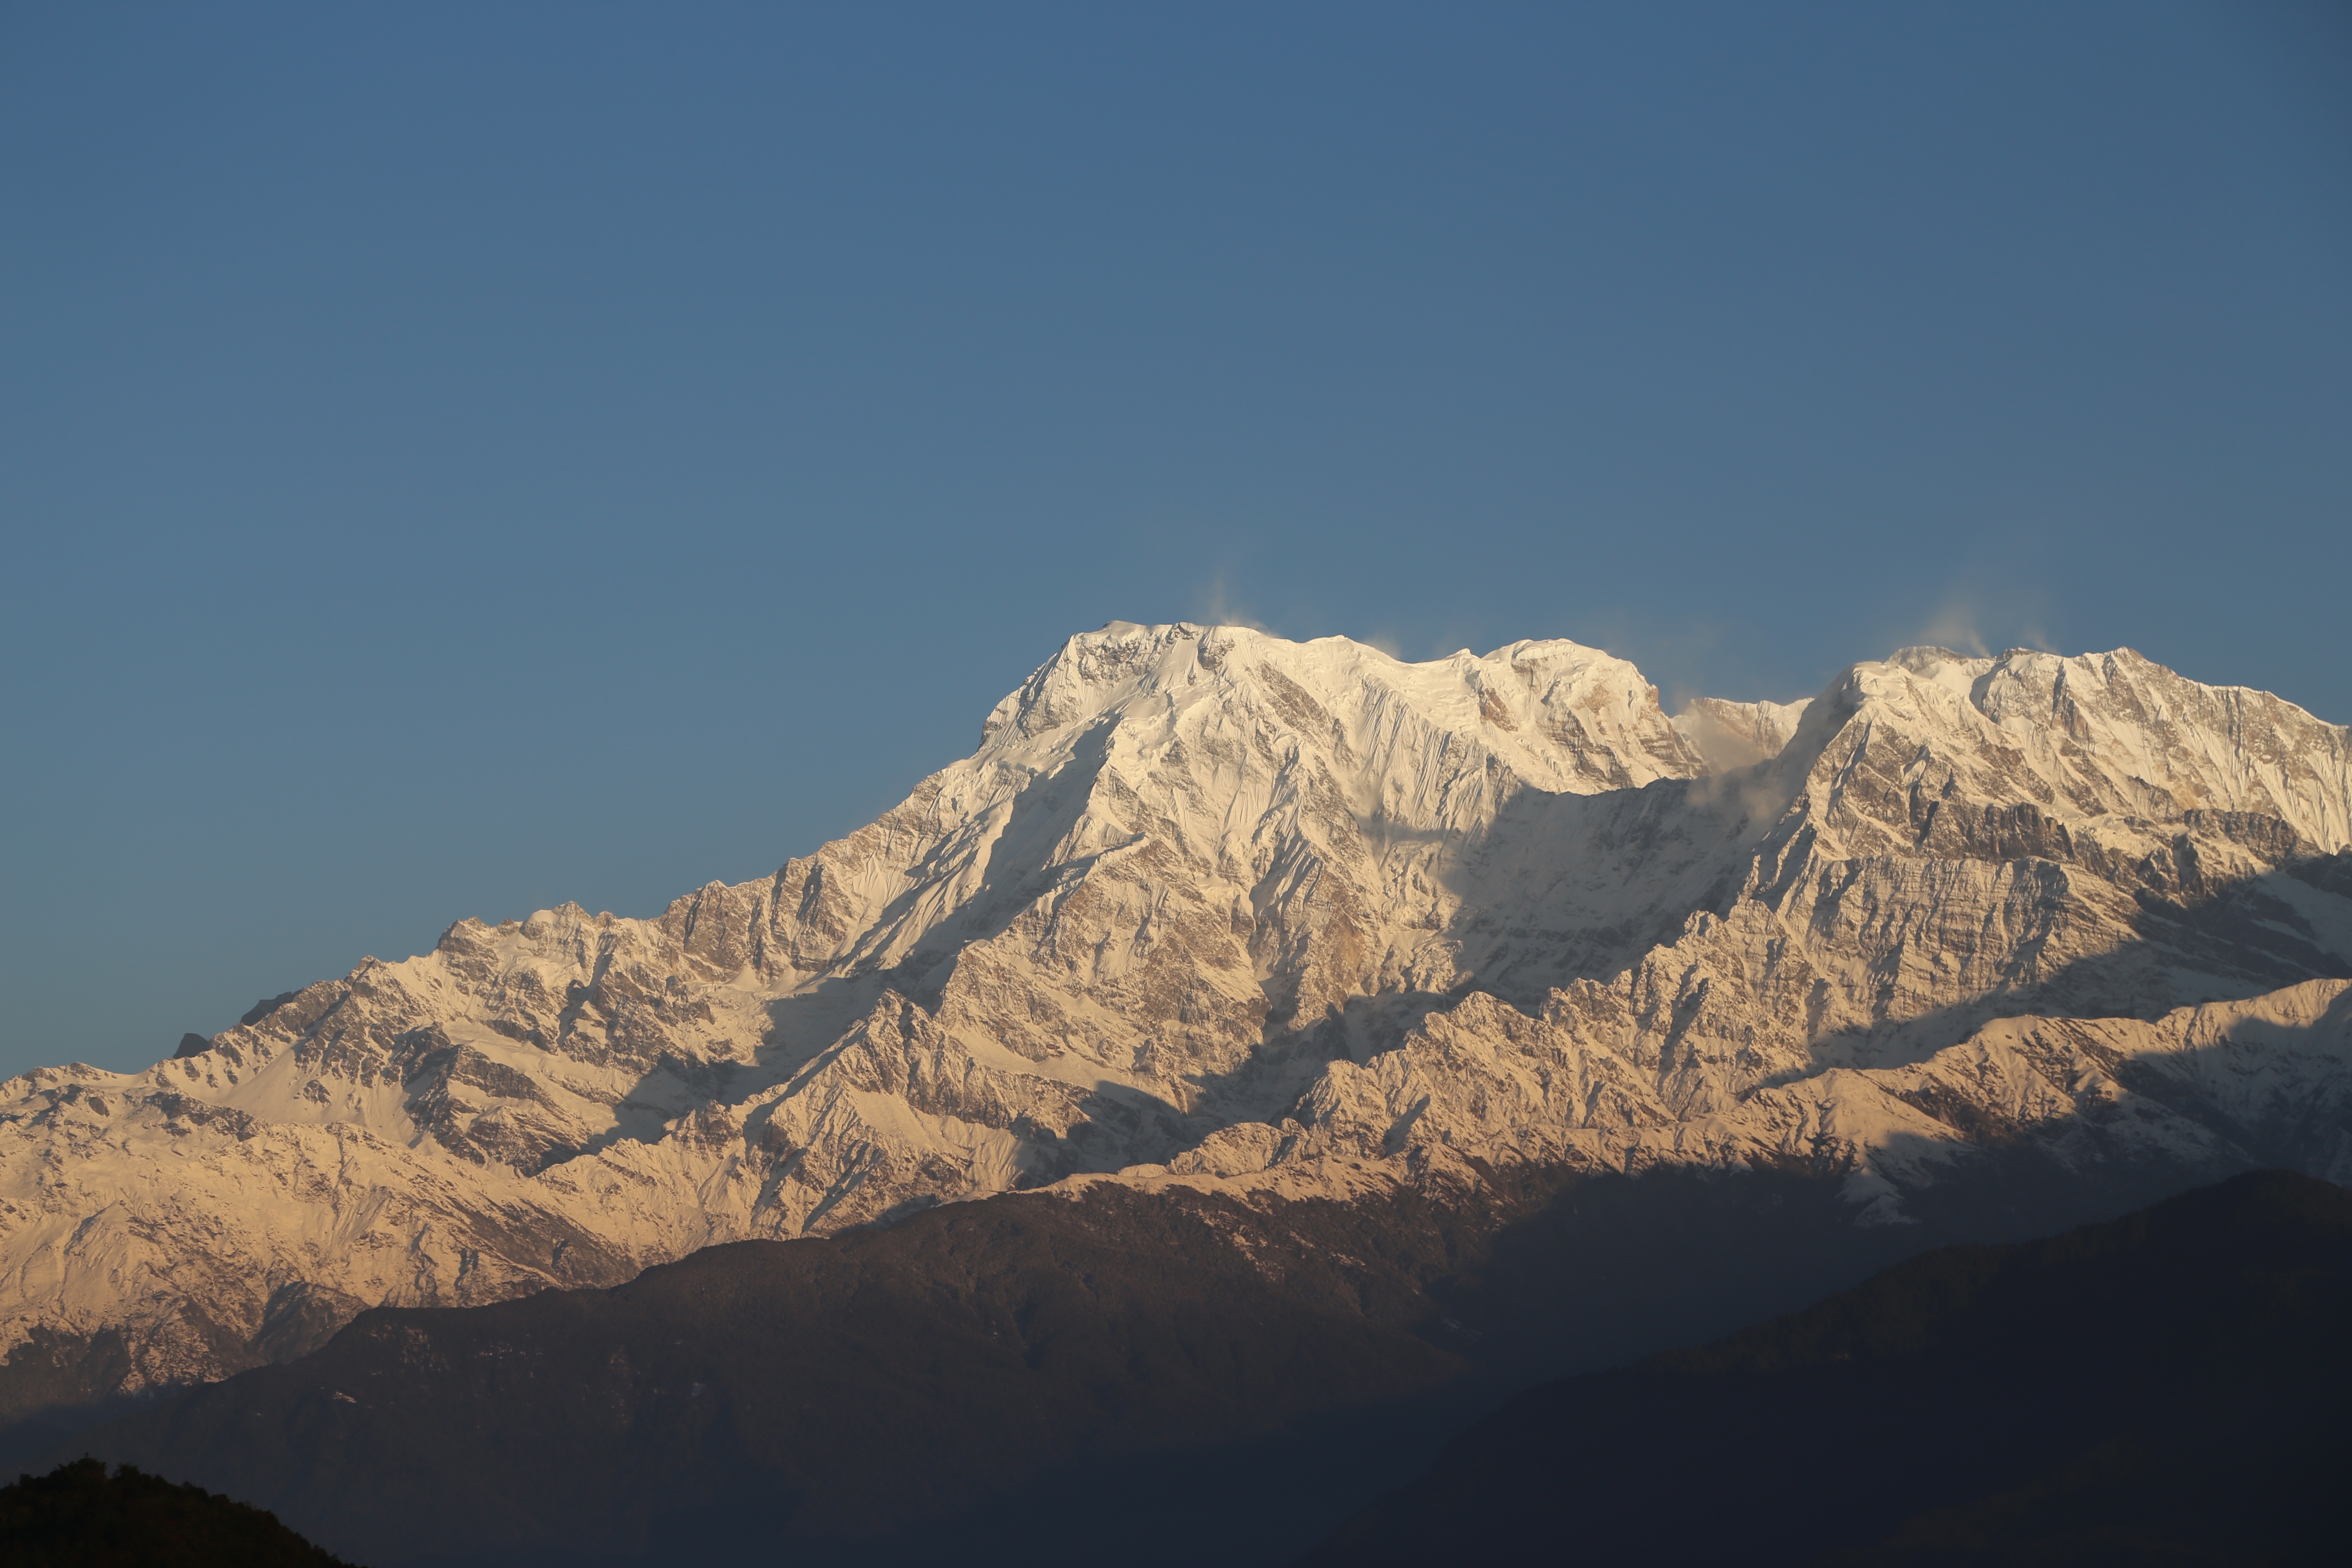
landscape, nature, mountain, snow, winter, cloud, sky, white, sunlight, hill, view, mountain range, panoramic, ridge, summit, nepal, alps, plateau, fell, landform, machhapuchre, geographical feature, mountainous landforms